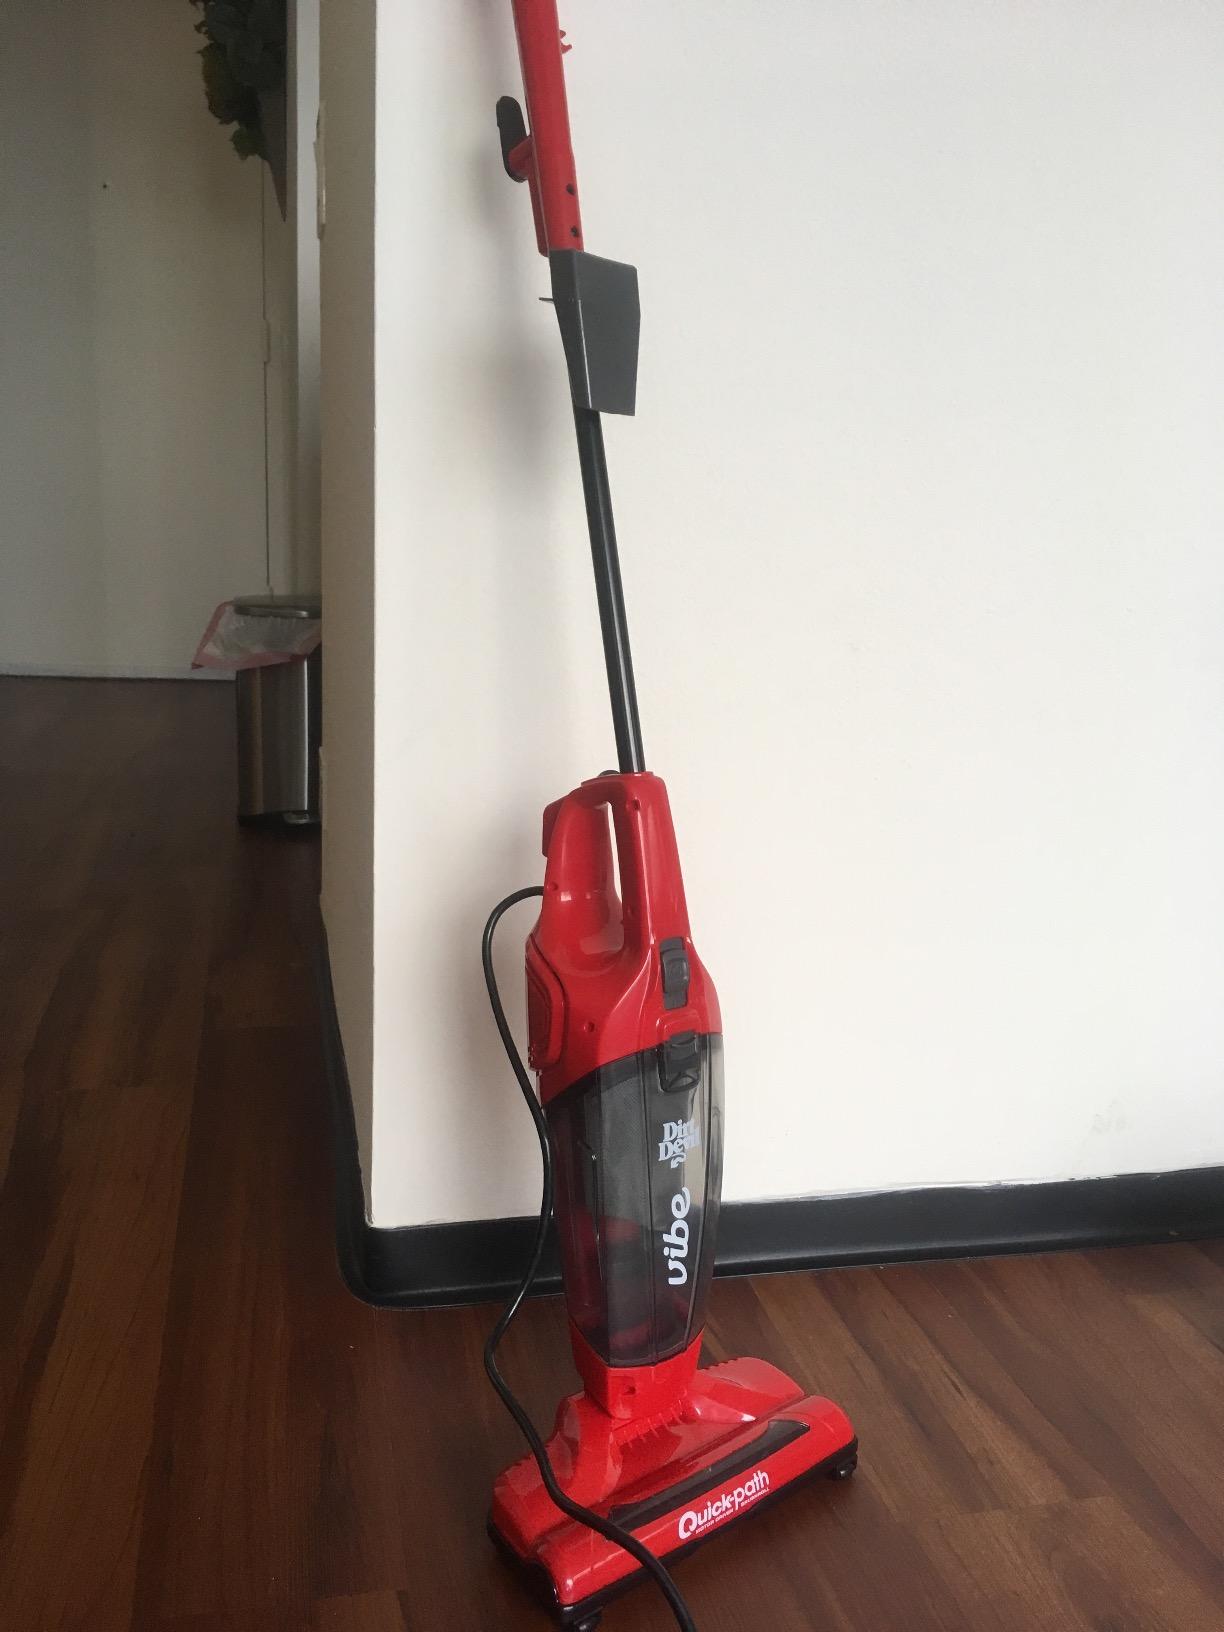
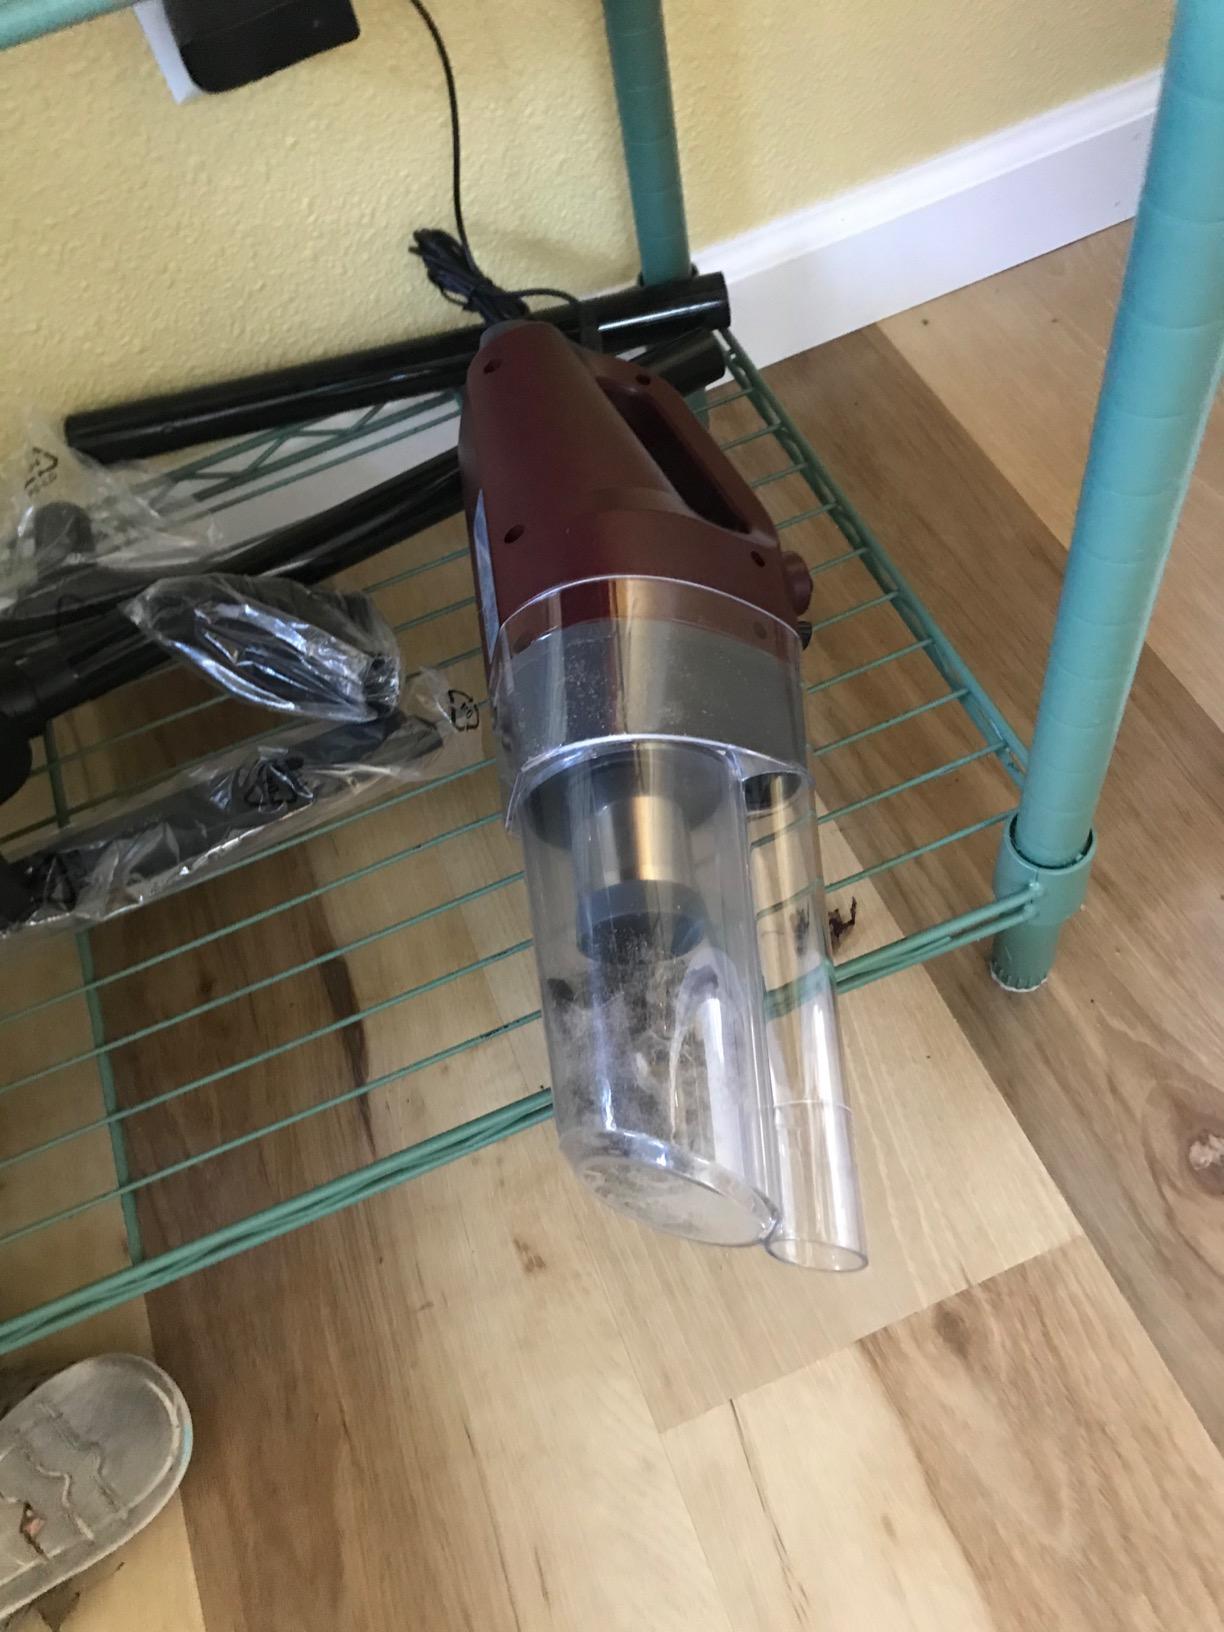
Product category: items_vacuum
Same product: no